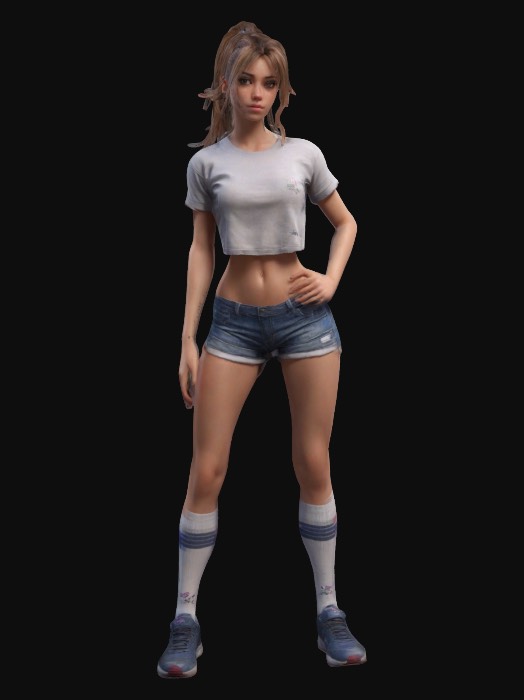
미적 점수 (1~10점): 6